Aliens Versus Predator 2

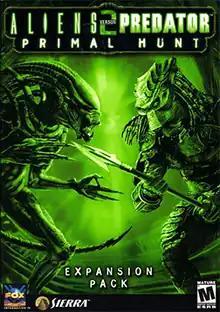

An expansion pack, titled "Aliens Versus Predator 2: Primal Hunt", was developed by Third Law Interactive, published by Sierra Entertainment and distributed by Fox Interactive in August 2002. It was also included in the "Gold Edition" of "Aliens Versus Predator 2" released in May 2003, which bundled the original game and the expansion pack into a single package. "Primal Hunt" adds new weapons and multiplayer maps to the original game, as well as a single-player campaign set during the storyline of "Aliens Versus Predator 2".